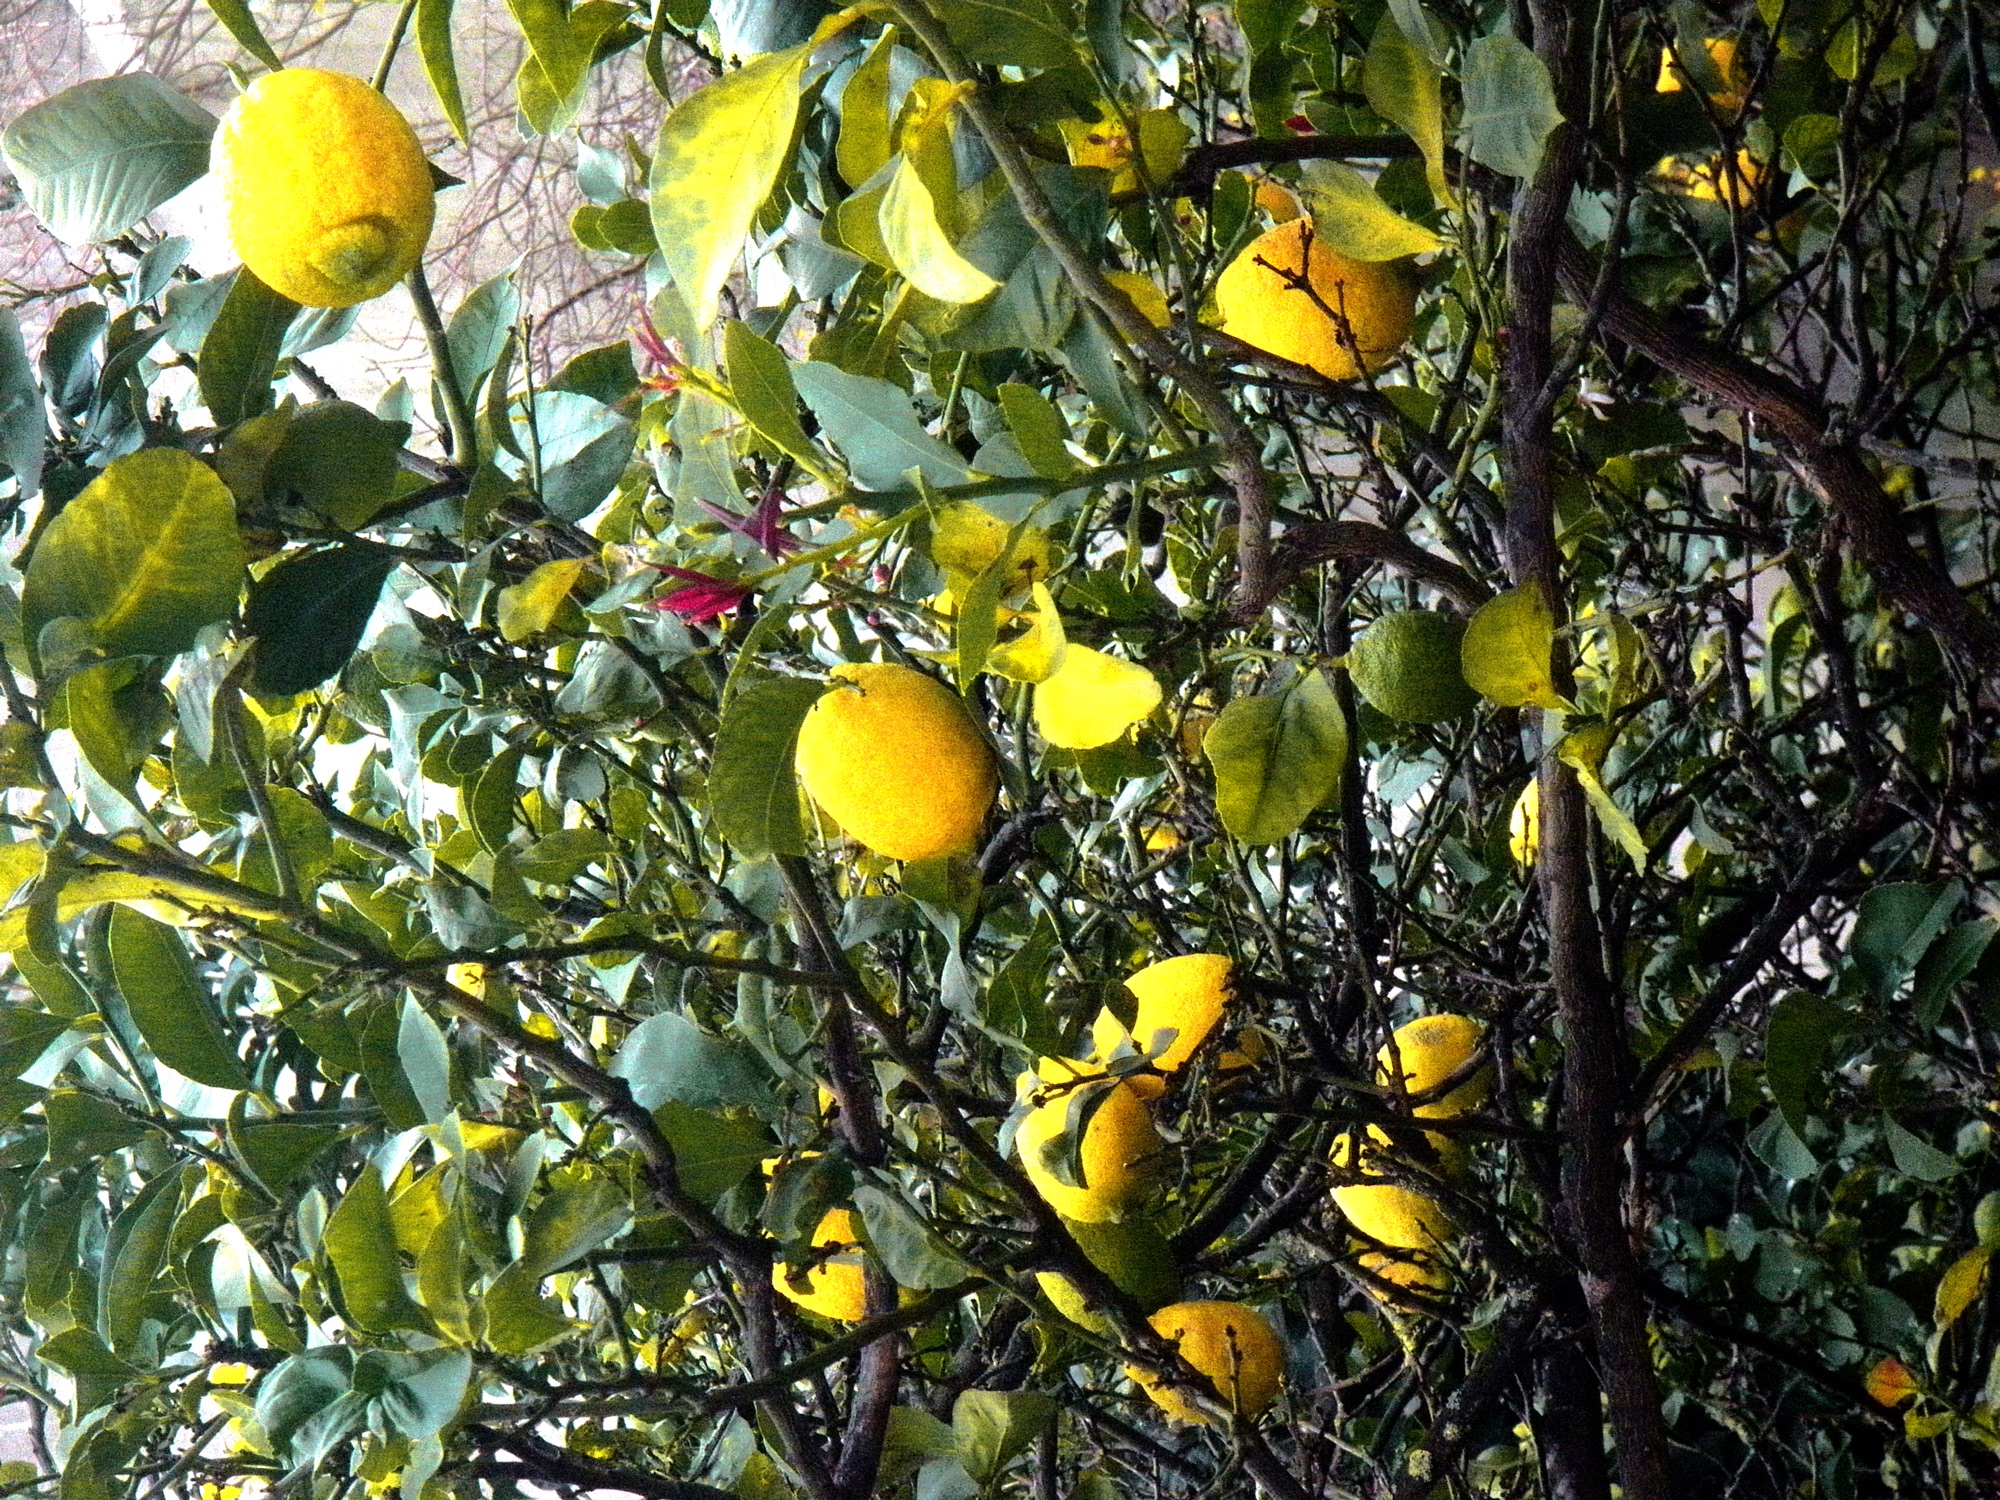
tree, branch, plant, fruit, sunlight, leaf, flower, food, produce, autumn, yellow, flora, shrub, citron, citrus, flowering plant, bitter orange, land plant, yuzu